Bernard G. Caulfield

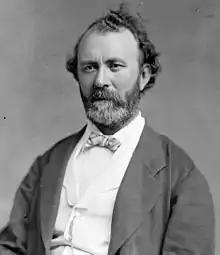

Bernard Gregory Caulfield (October 18, 1828 – December 19, 1887) was a U.S. Representative from Illinois.